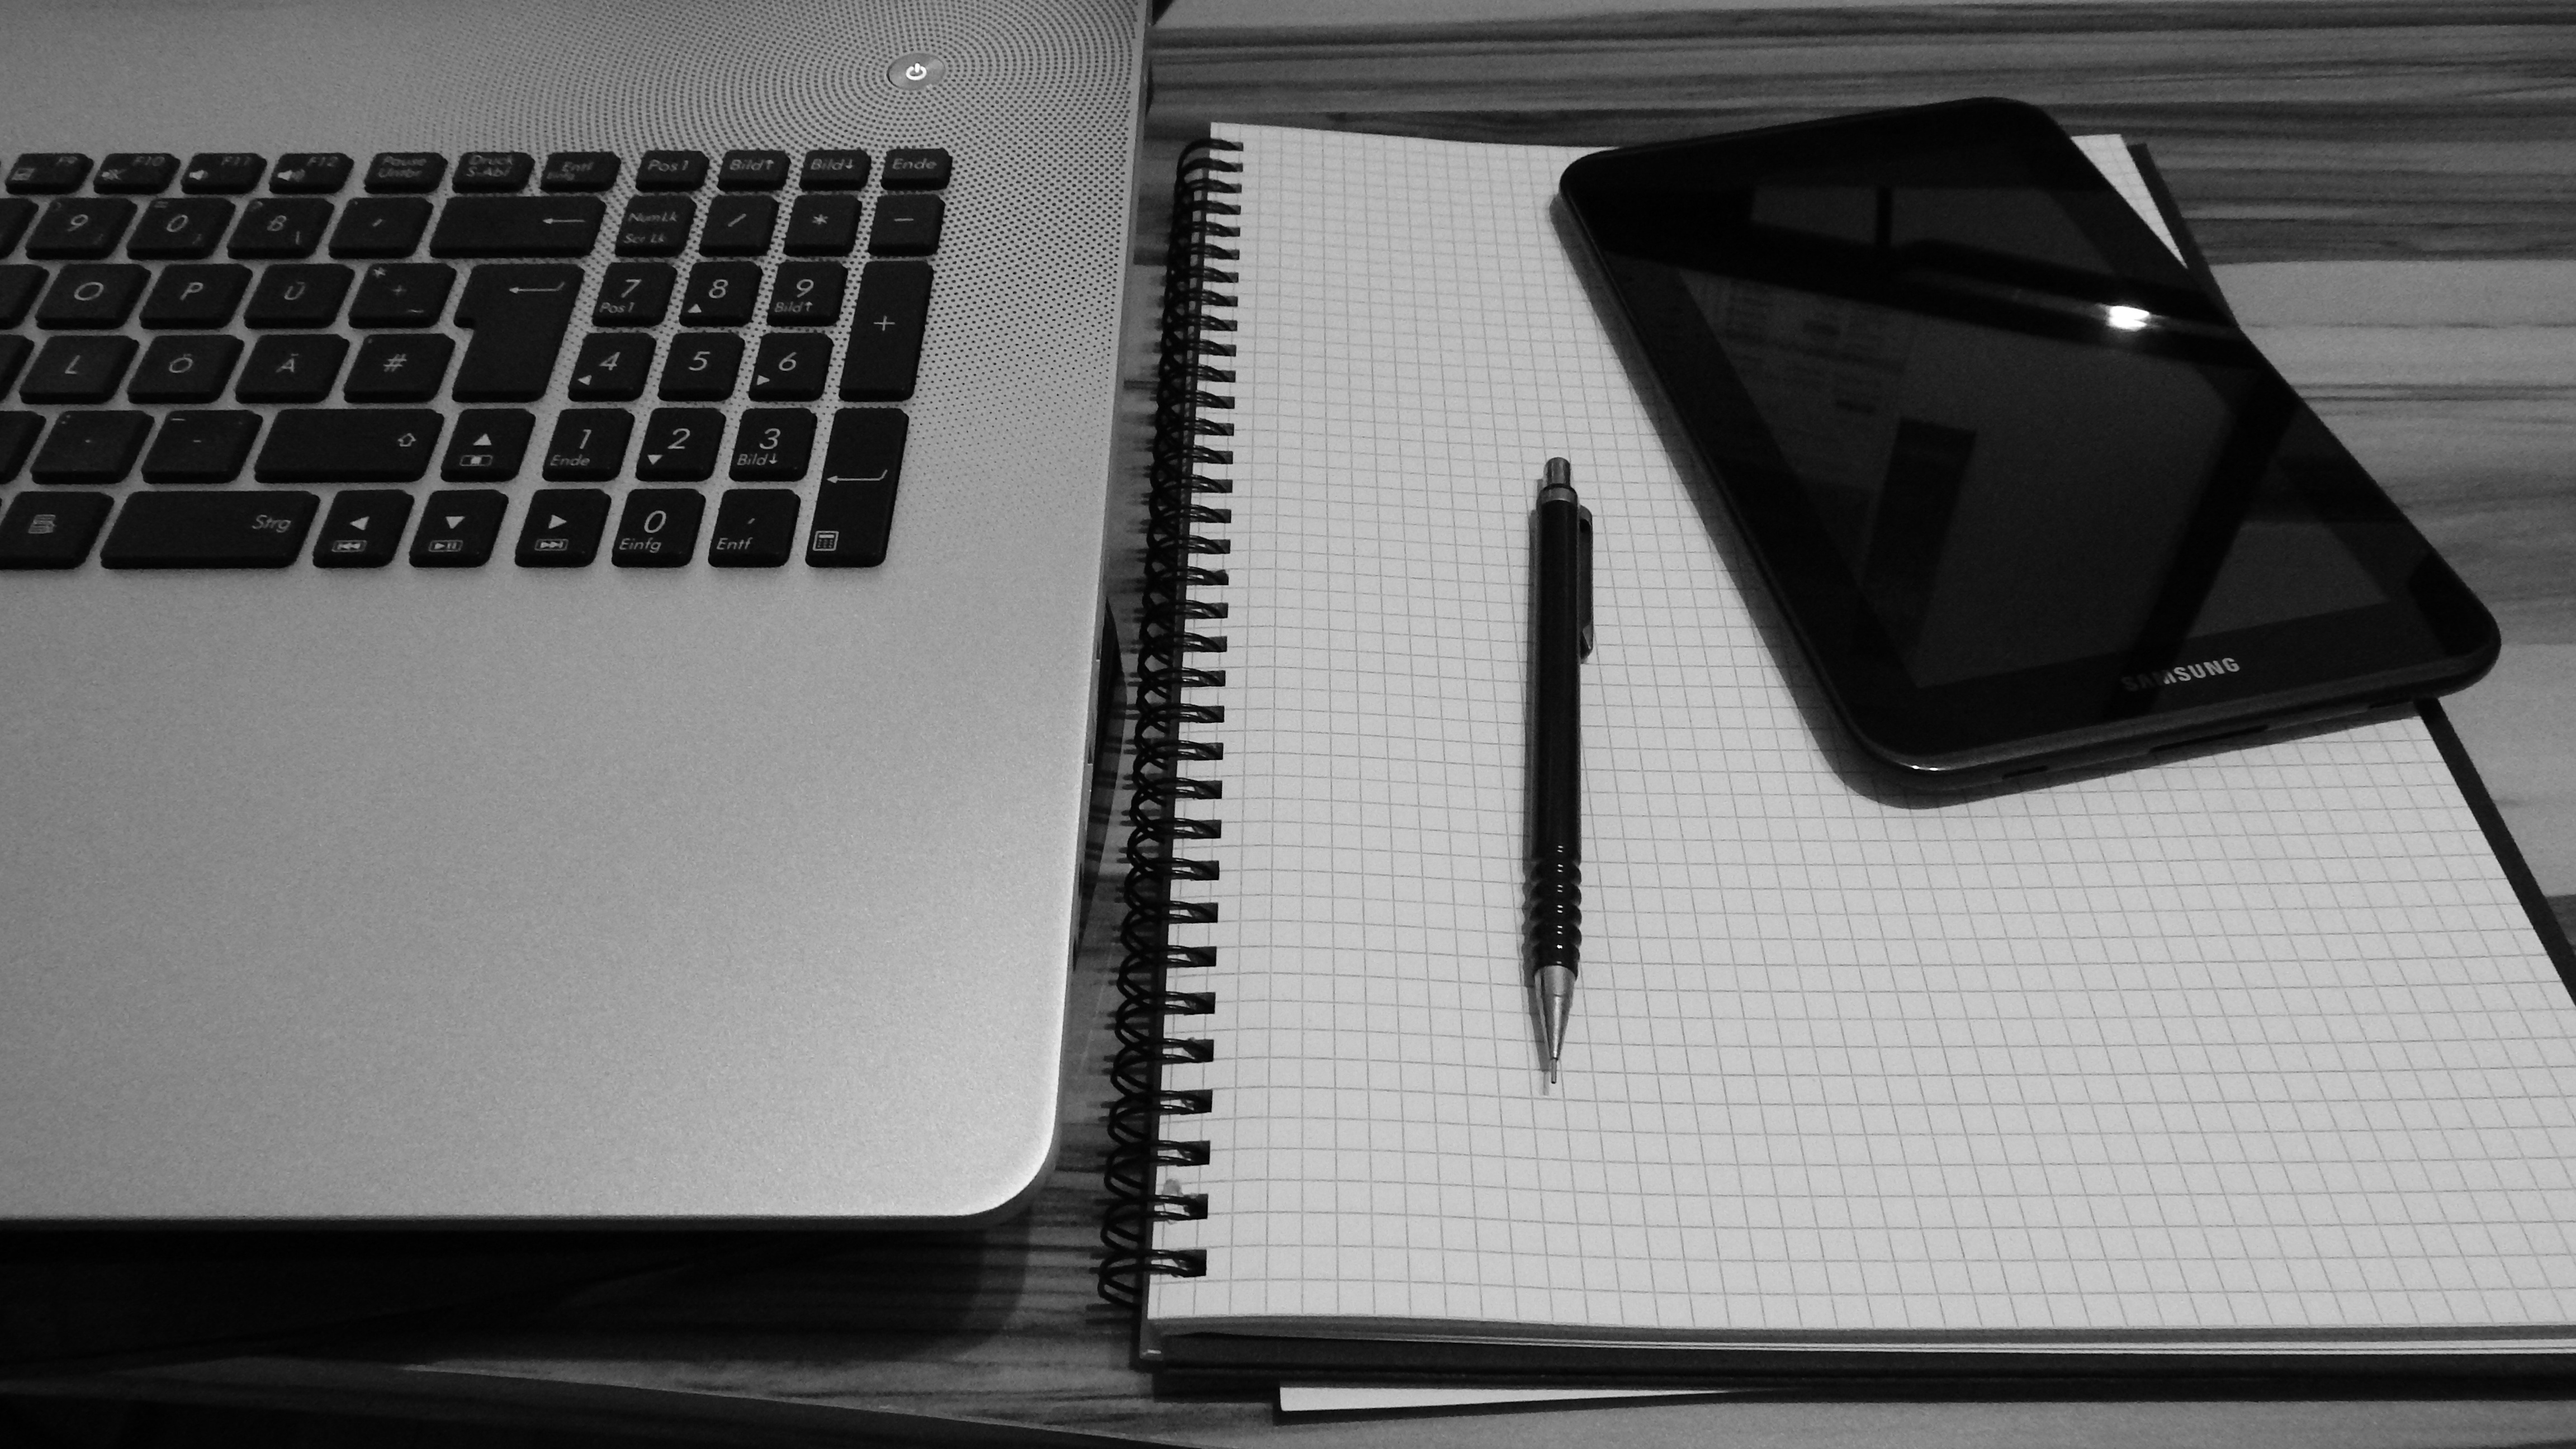
laptop, work, black and white, technology, white, tablet, office, gadget, black, monochrome, home office, brand, multimedia, notes, computer keyboard, personal computer, monochrome photography, electronic device, computer hardware, personal computer hardware